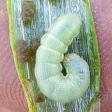
Crop: Onion
Condition: caterpillar-p